Tears of the Turtle Cave

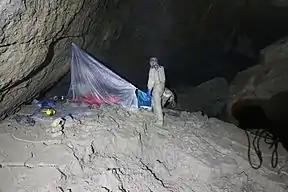

The entrance to Tears of the Turtle Cave was found in 2006. The cave passage is mostly a two to three foot wide fissure that follows a stream downward through over 40 rappels. Initial single-day expeditions of the cave reached a depth of 400 feet. In 2014, a team of nine cavers underwent the first multi-day expedition and explored a new passage pushing the cave to a depth of 1629 feet, surpassing New Mexico's Lechuguilla Cave to become the deepest known limestone cave in the United States. Exploration continued in 2016 when teams descended to a depth of 1659 feet. A 2019 expedition extended the known depth of the cave to ., and in 2022 the cave was explored further to a depth of .